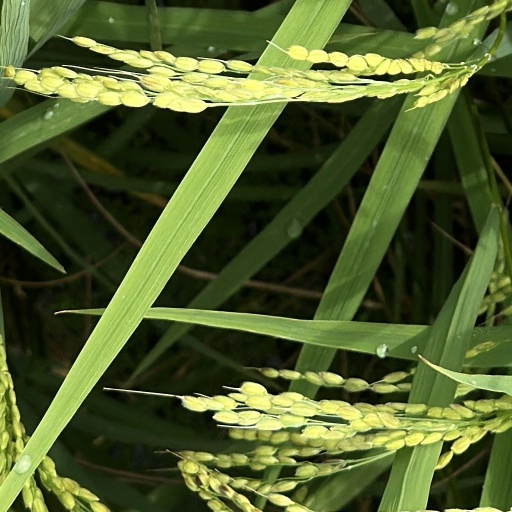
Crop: rice